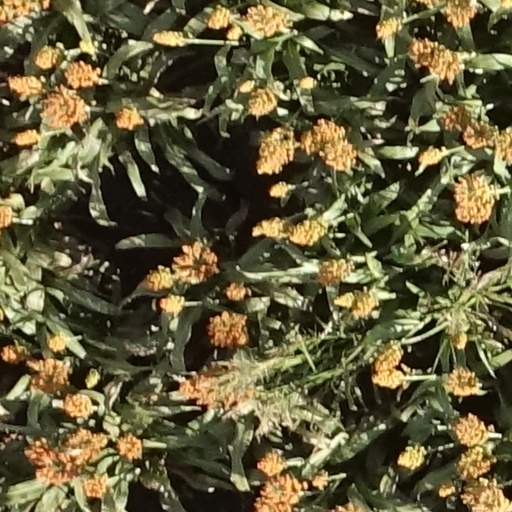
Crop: sorghum